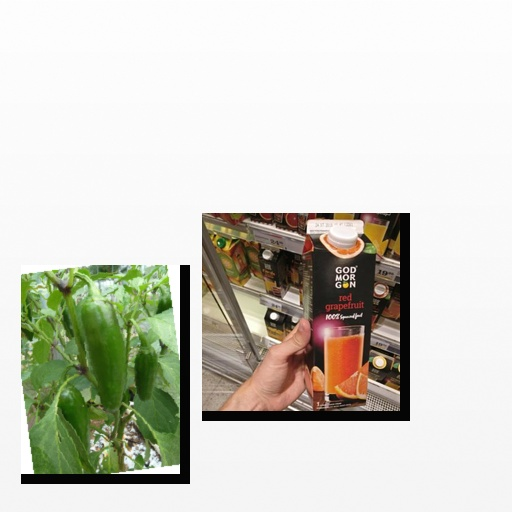
Food items: grapefruit_juice, jalapeno